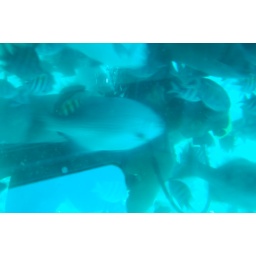
Diver feeding fish outside of reef tour boat in Georgetown Caymen Islands May 1st 2008